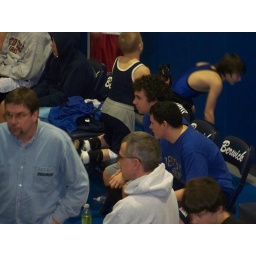
Dustin blue shirt by grey hood man